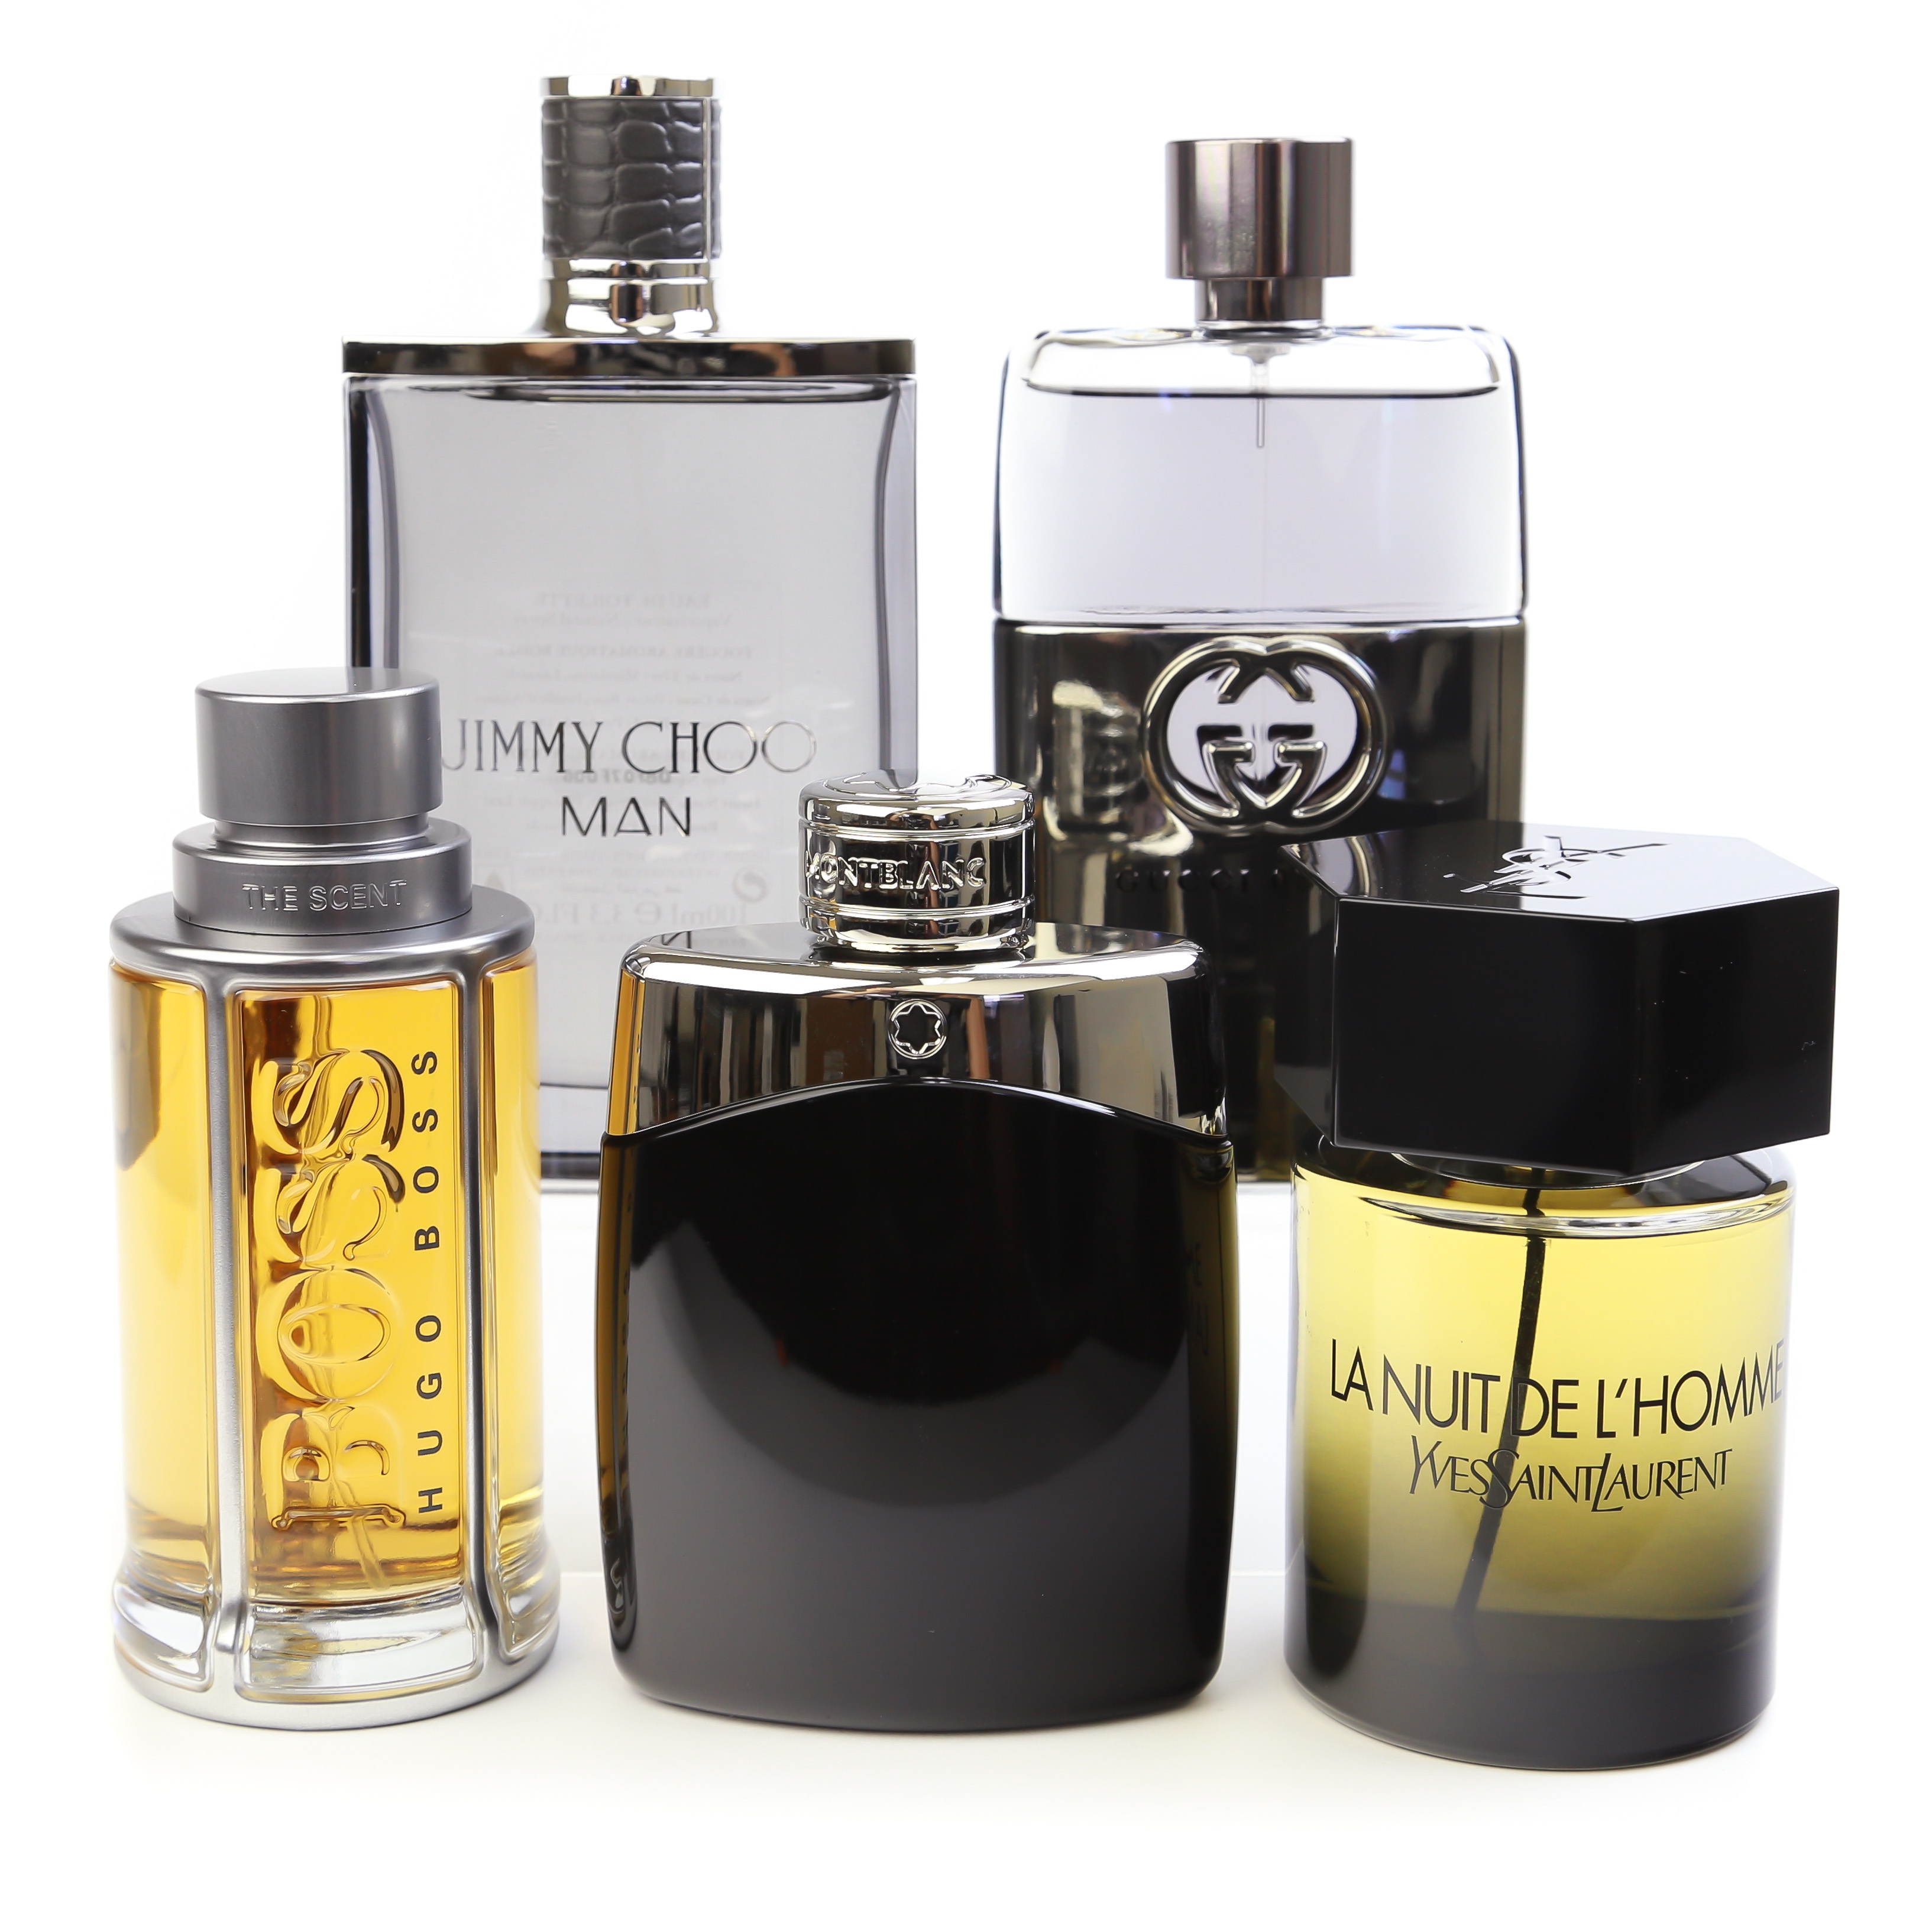
male, bottle, glass bottle, valentine, fragrant, perfume, scented, cosmetics, fragrance, perfumery